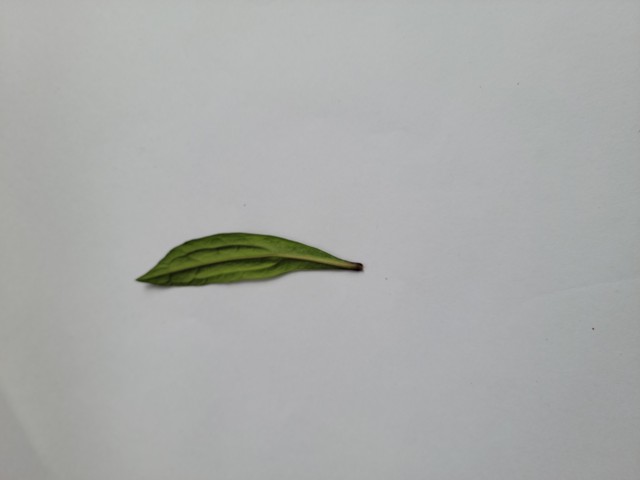
Plant: ayapan